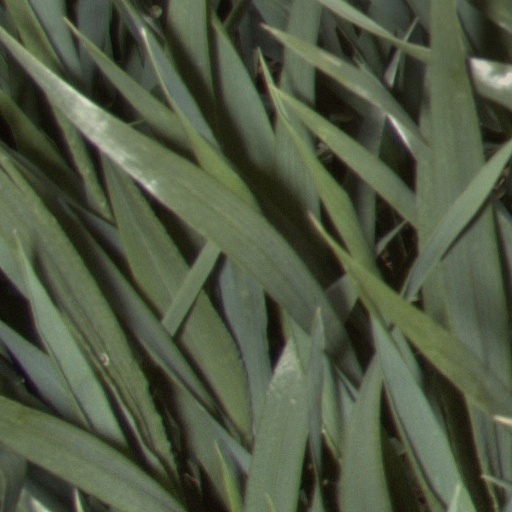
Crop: wheat